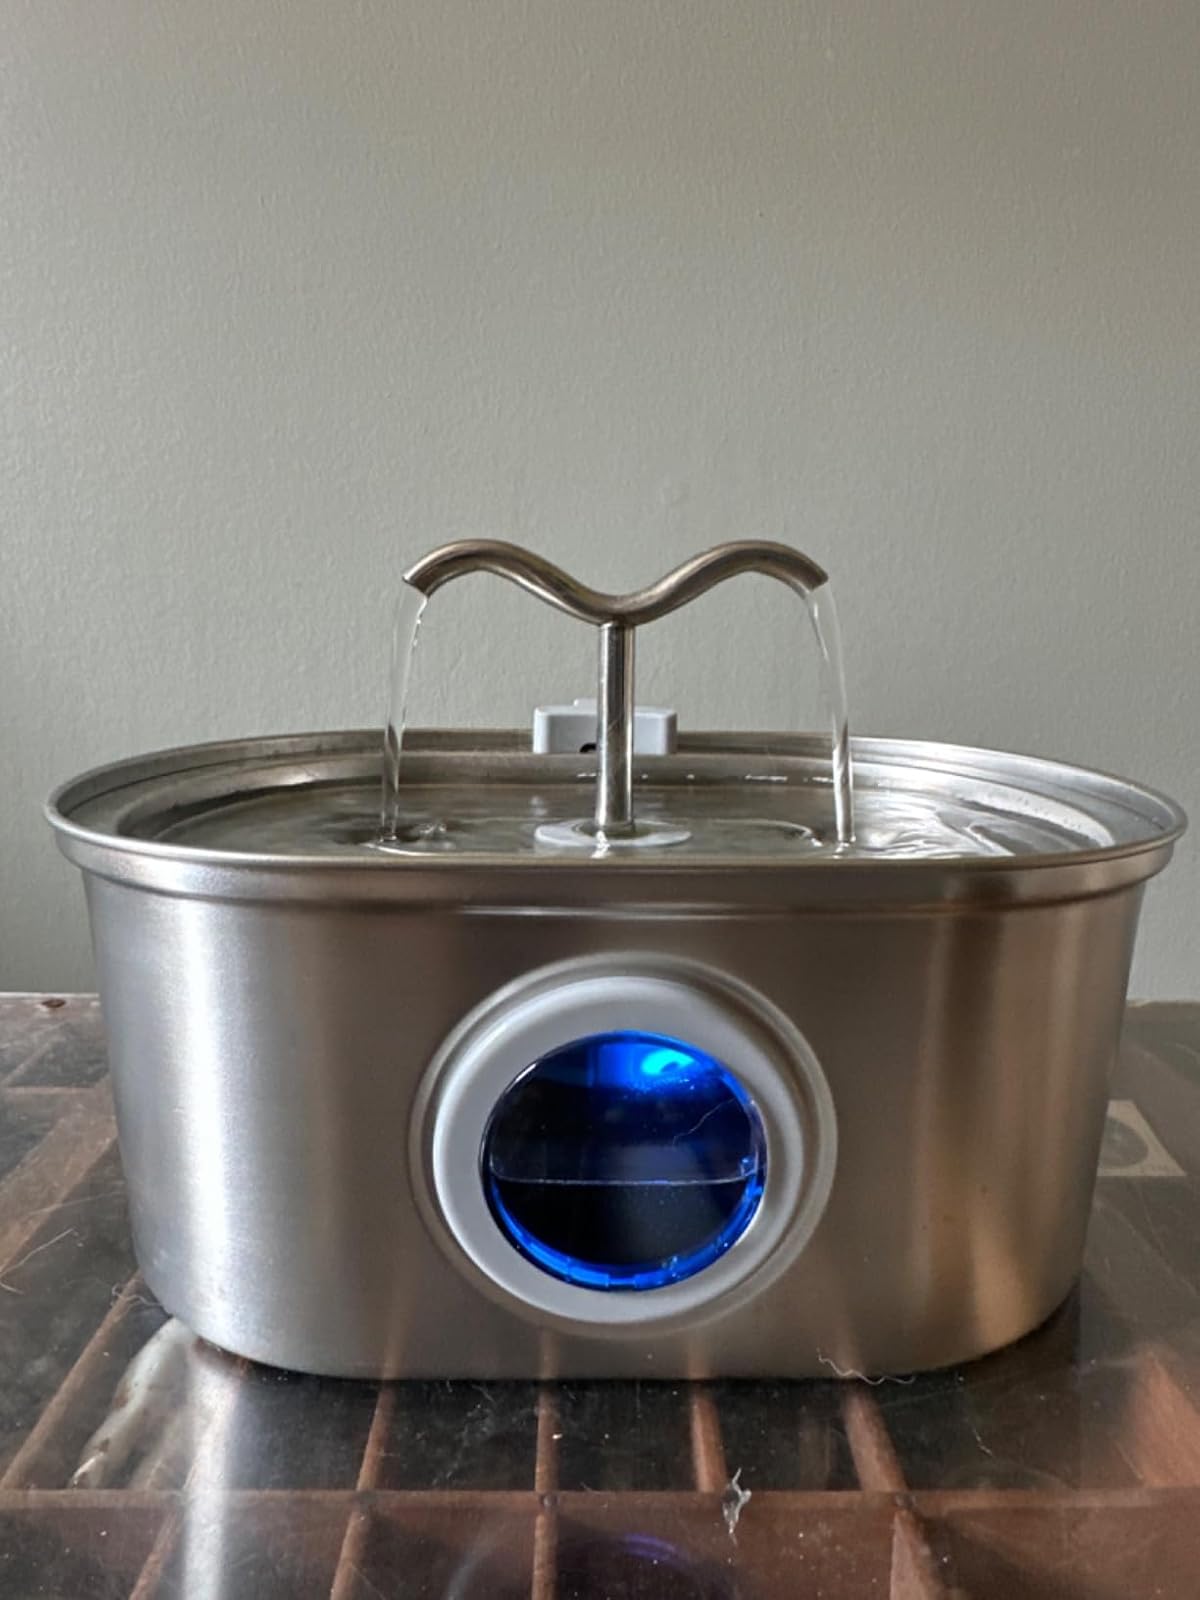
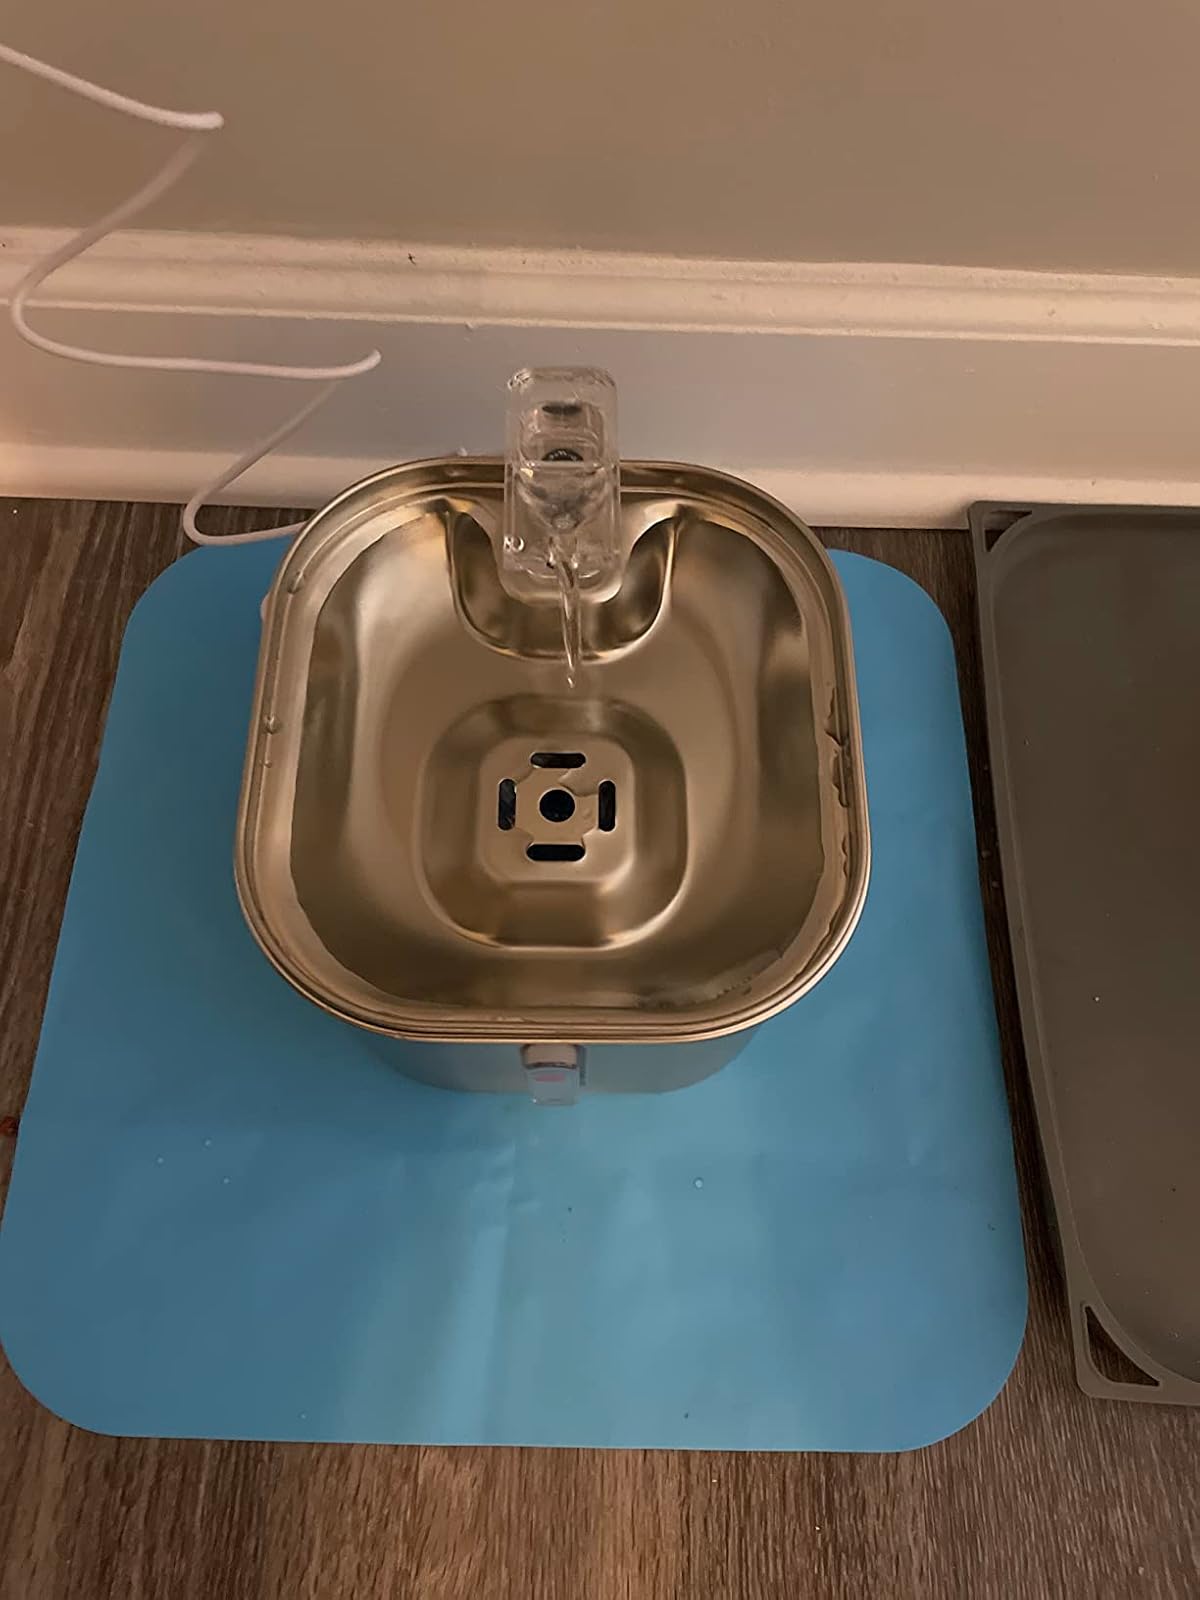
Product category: items_bowl
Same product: no